The Hillz

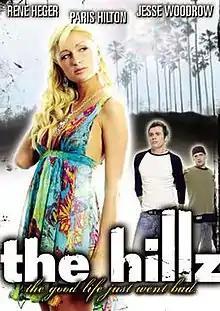
Promotional poster

The Hillz is a 2004 film written and directed by Saran Barnun and starring Rene Heger, Jesse Woodrow, and Paris Hilton. It centers around four kids from Beverly Hills who form a ruthless gang. The entire film features Steve's (Woodrow) feeble attempts to obtain Heather Smith (Hilton) as his girlfriend, and a ruthless rebel child with some clear psychological disorders named Duff and his friend T trying to earn respect in their gang.